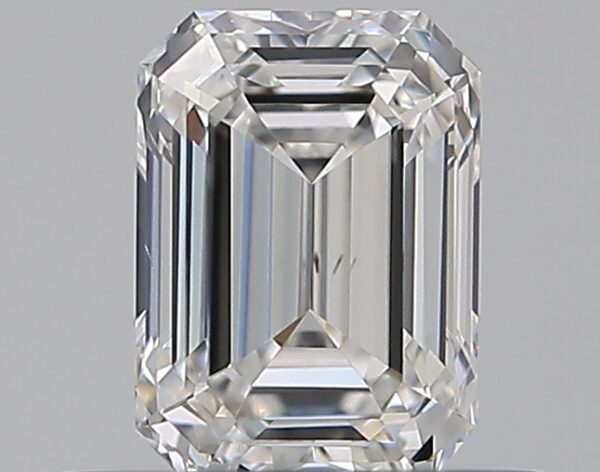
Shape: emerald
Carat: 0.5
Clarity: VS2
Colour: G
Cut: VG
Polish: VG
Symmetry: GD
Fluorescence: N
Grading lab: GIA
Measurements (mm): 5.22 x 3.76 x 2.62